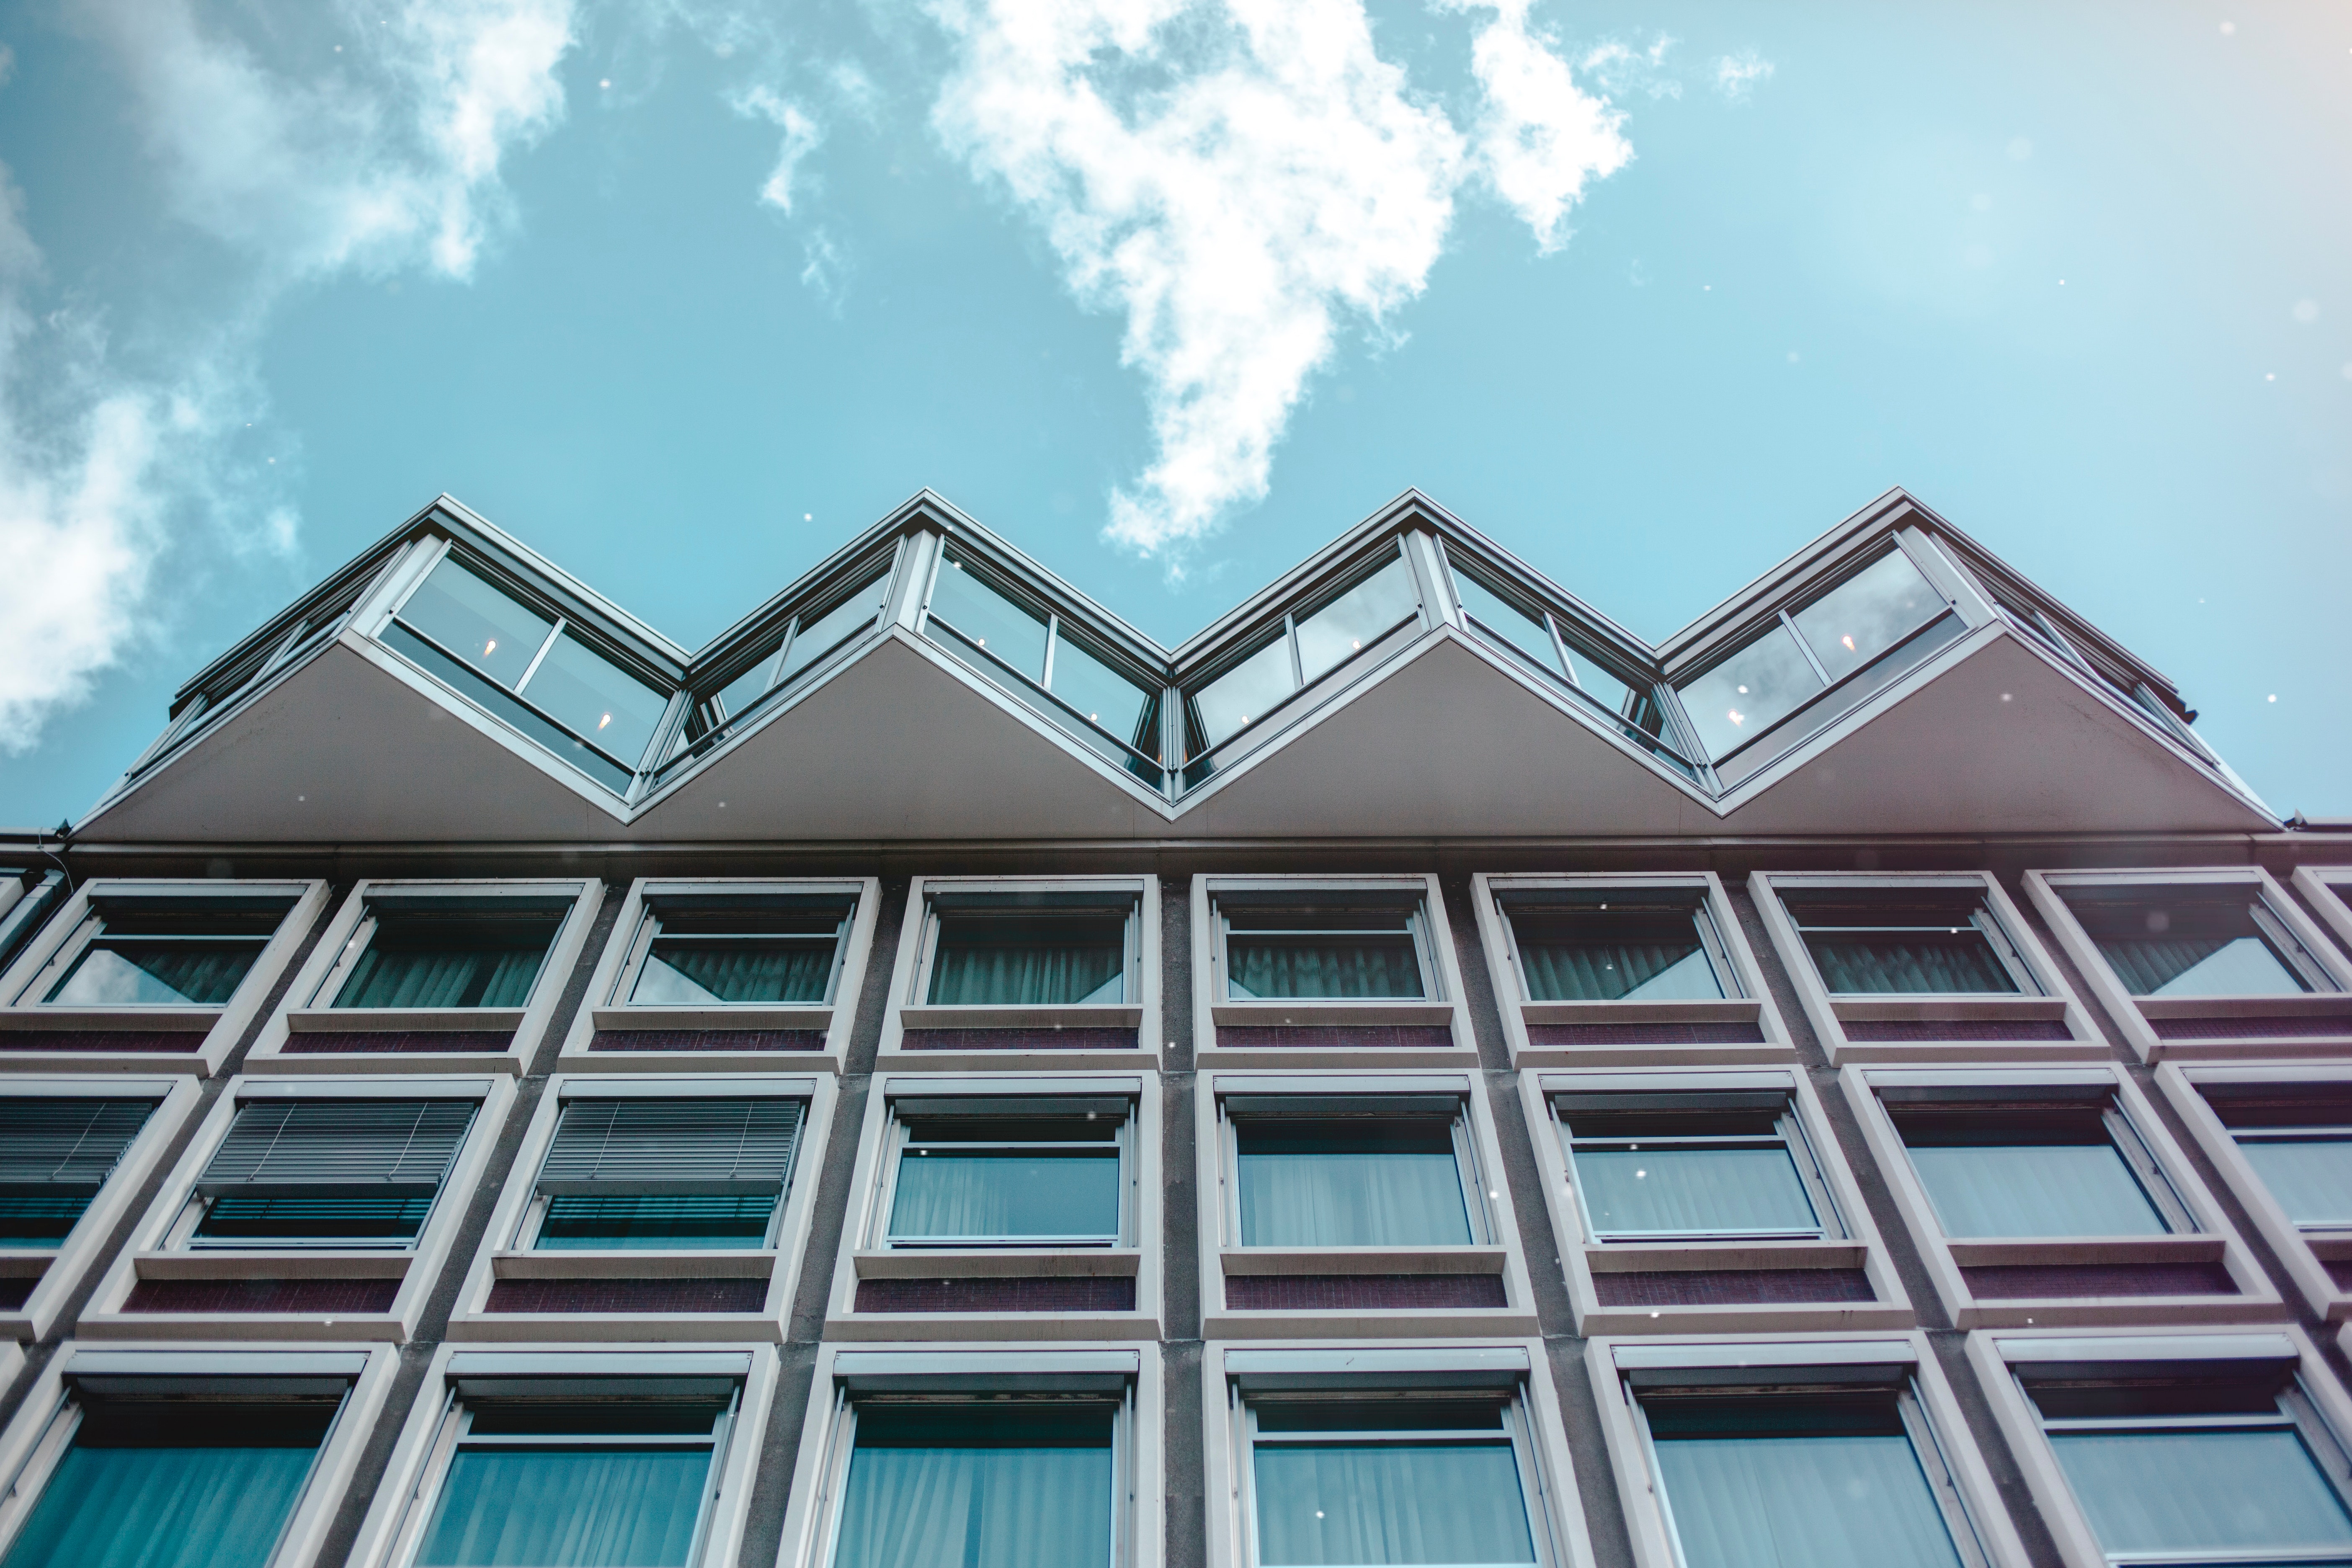
blue, architecture, daytime, sky, building, green, property, commercial building, facade, urban area, line, real estate, cloud, house, symmetry, daylighting, residential area, metropolitan area, Material property, city, window, apartment, mixed use, roof, glass, condominium, home, corporate headquarters, metal, tower block, urban design, brutalist architecture, headquarters, metropolis